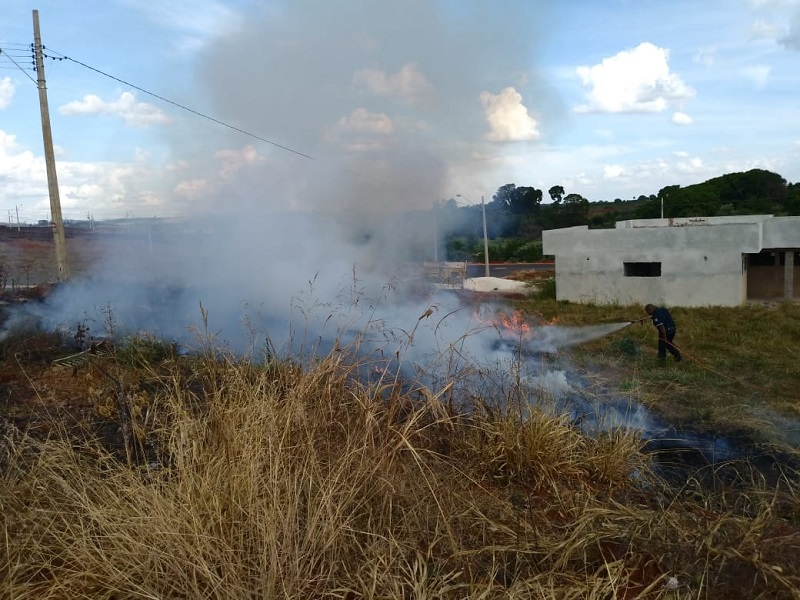
Fire: yes
Smoke: yes